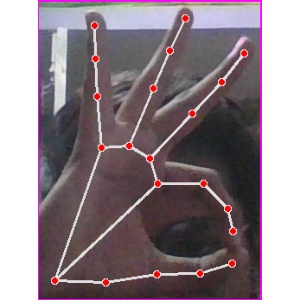
अक्षर: ण